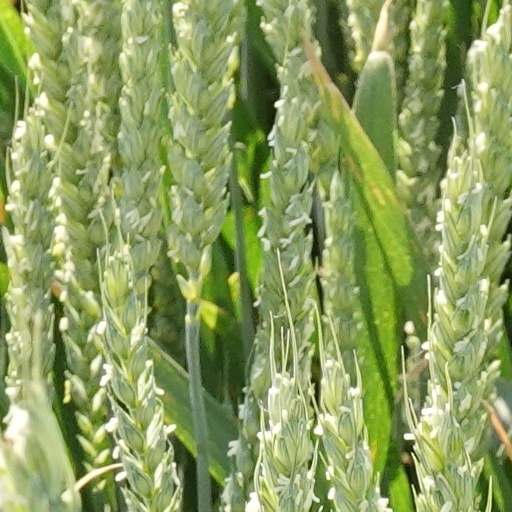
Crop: wheat